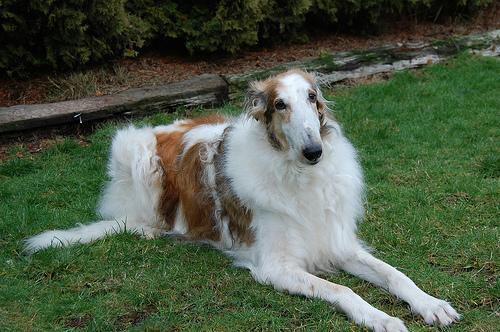
borzoi